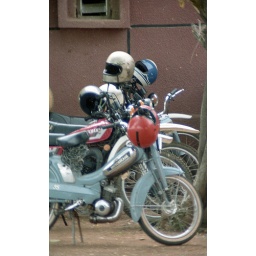
Moped and motorcycles lined up at John Elmer's house in Baga. Spring, 1985. Togo, West Africa